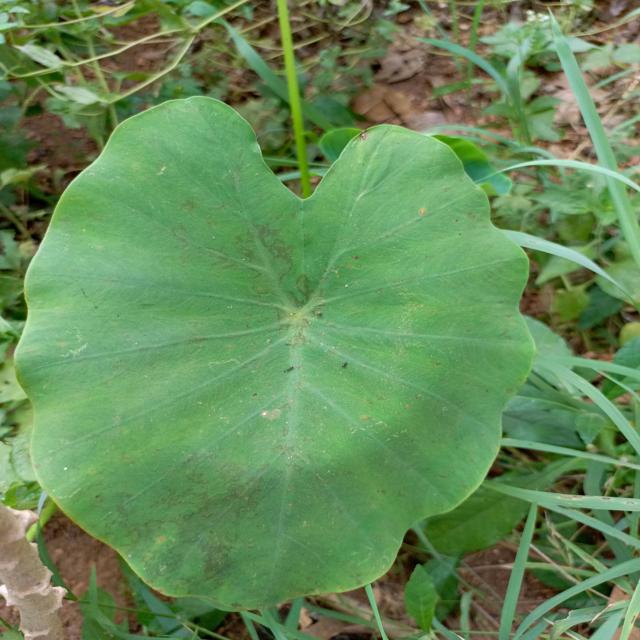
Label: Early_Blight